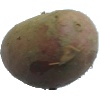
Label: Potato Red 1